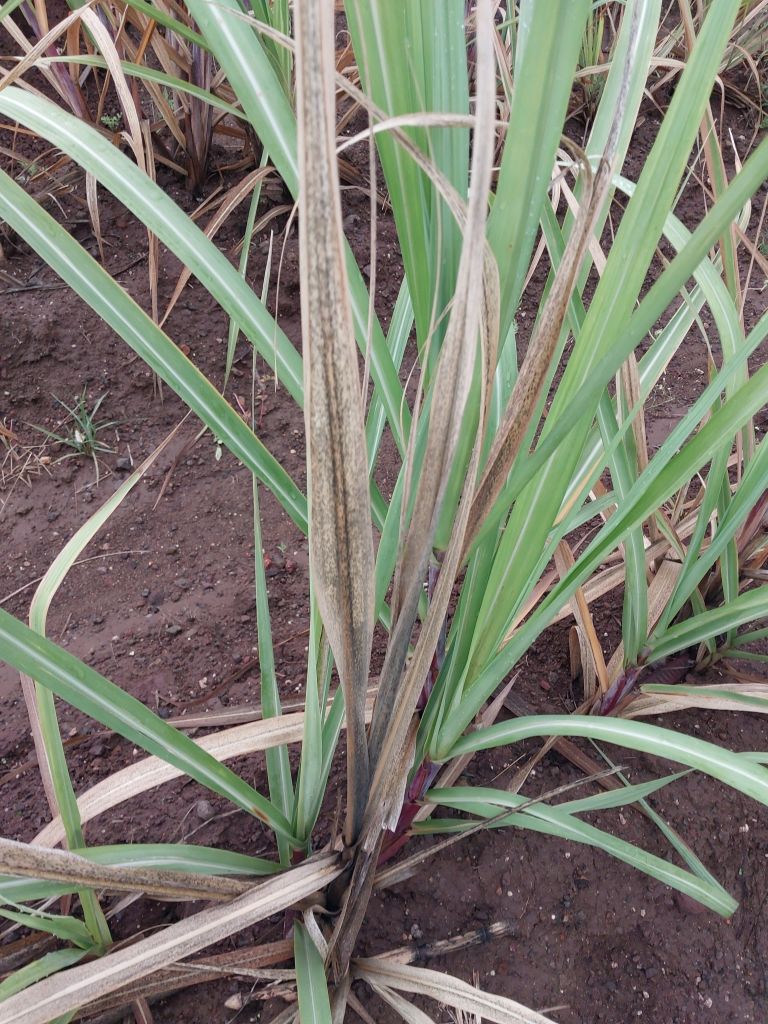
Label: BrownRust